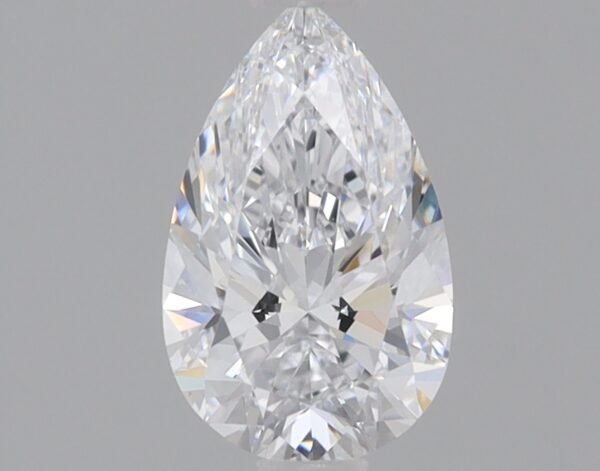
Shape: pear
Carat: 0.86
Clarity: VVS2
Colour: D
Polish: EX
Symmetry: EX
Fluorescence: NONE
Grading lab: IGI
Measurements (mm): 8.46 x 5.21 x 3.31